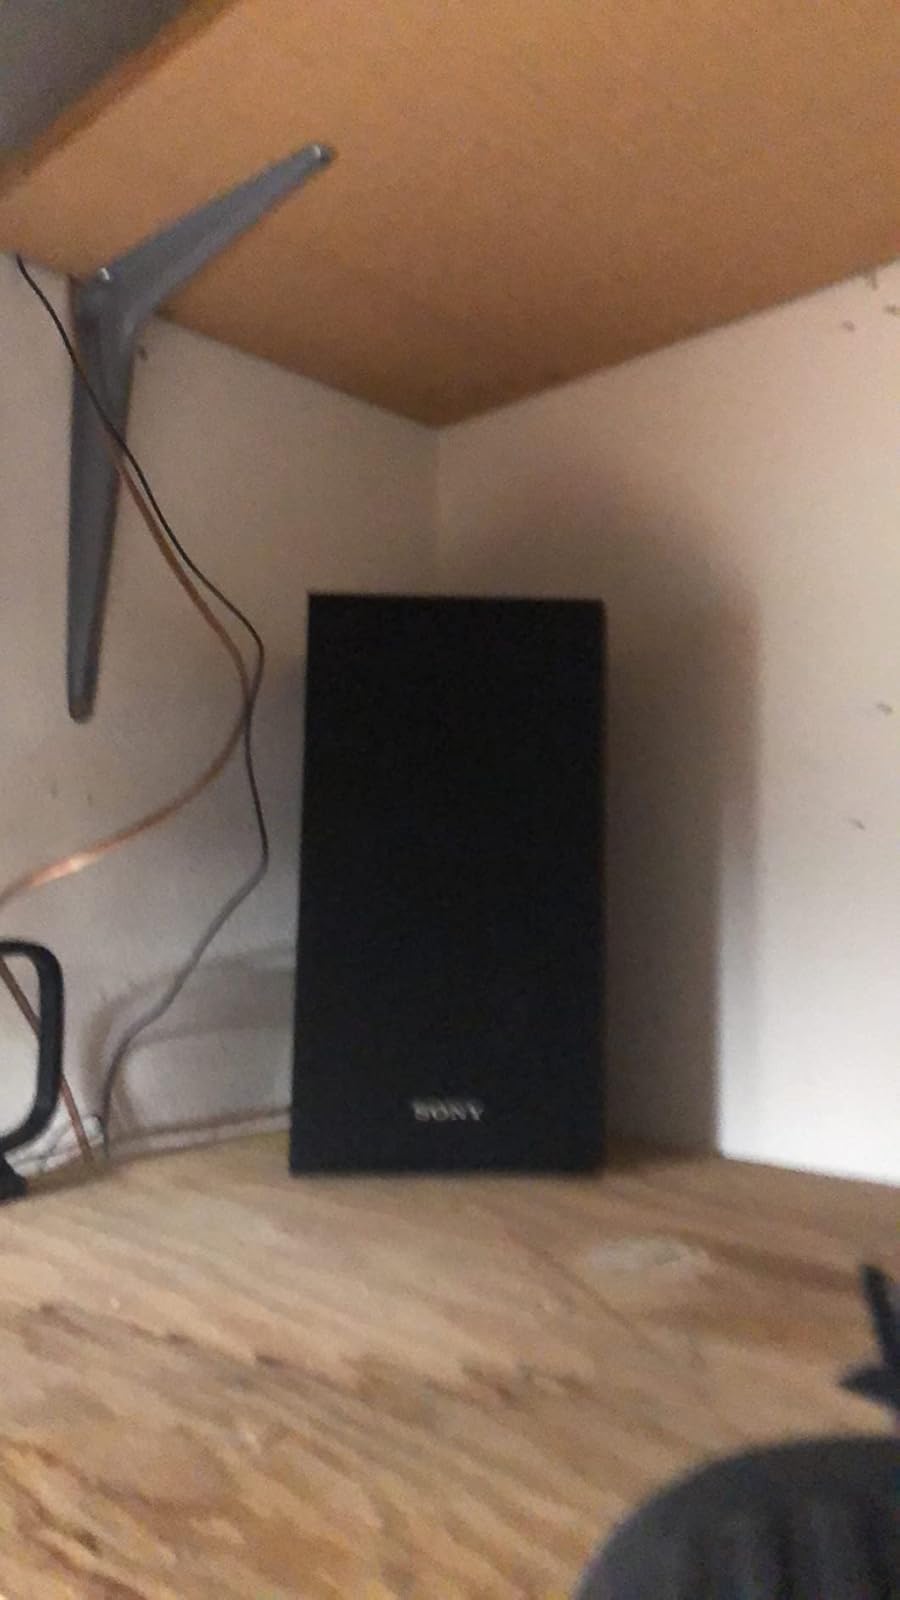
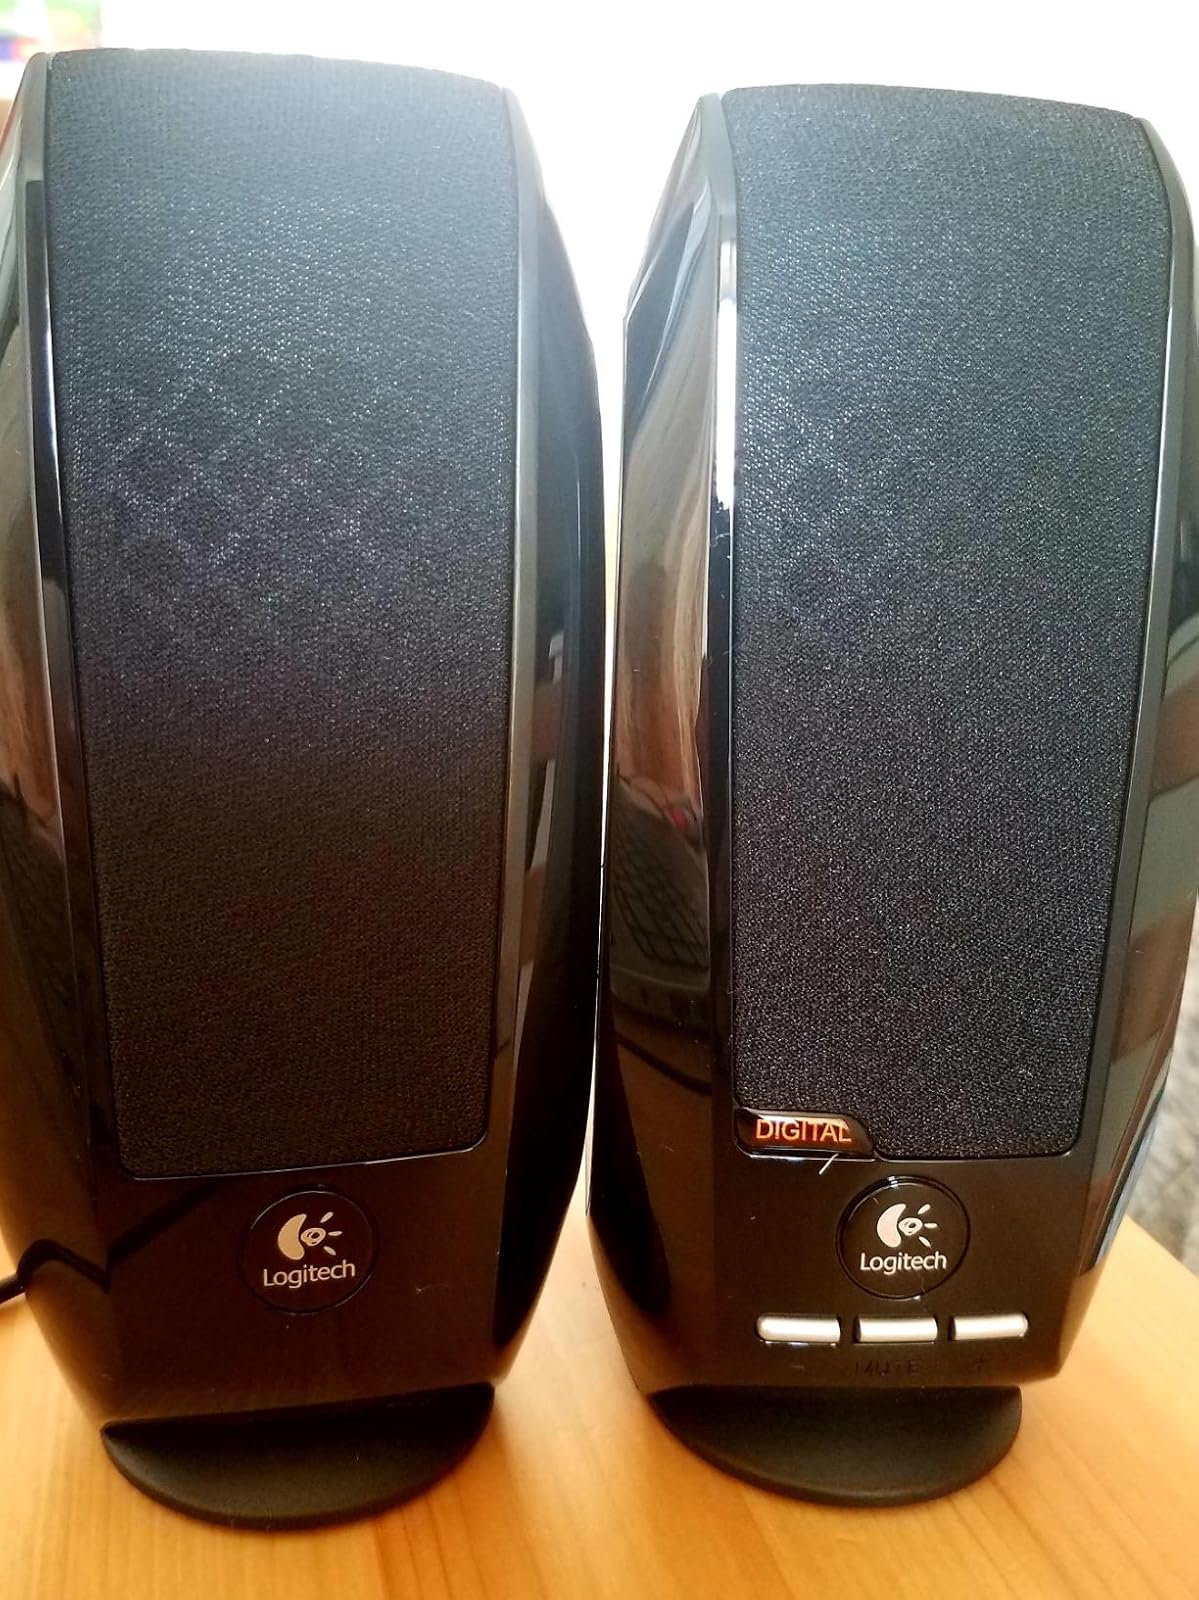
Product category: speaker
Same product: no